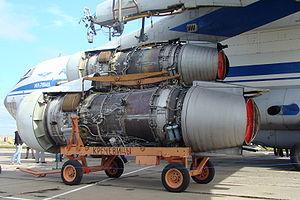
Le Soloviev D-30 est un turboréacteur double corps à double flux et faible taux de dilution d'origine soviétique.